The Terror Timeline

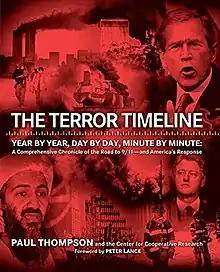

The Terror Timeline: Year by Year, Day by Day, Minute by Minute: A Comprehensive Chronicle of the Road to 9/11 — and America's Response is a compilation of over 5,000 reports and articles concerning the September 11, 2001 attacks.